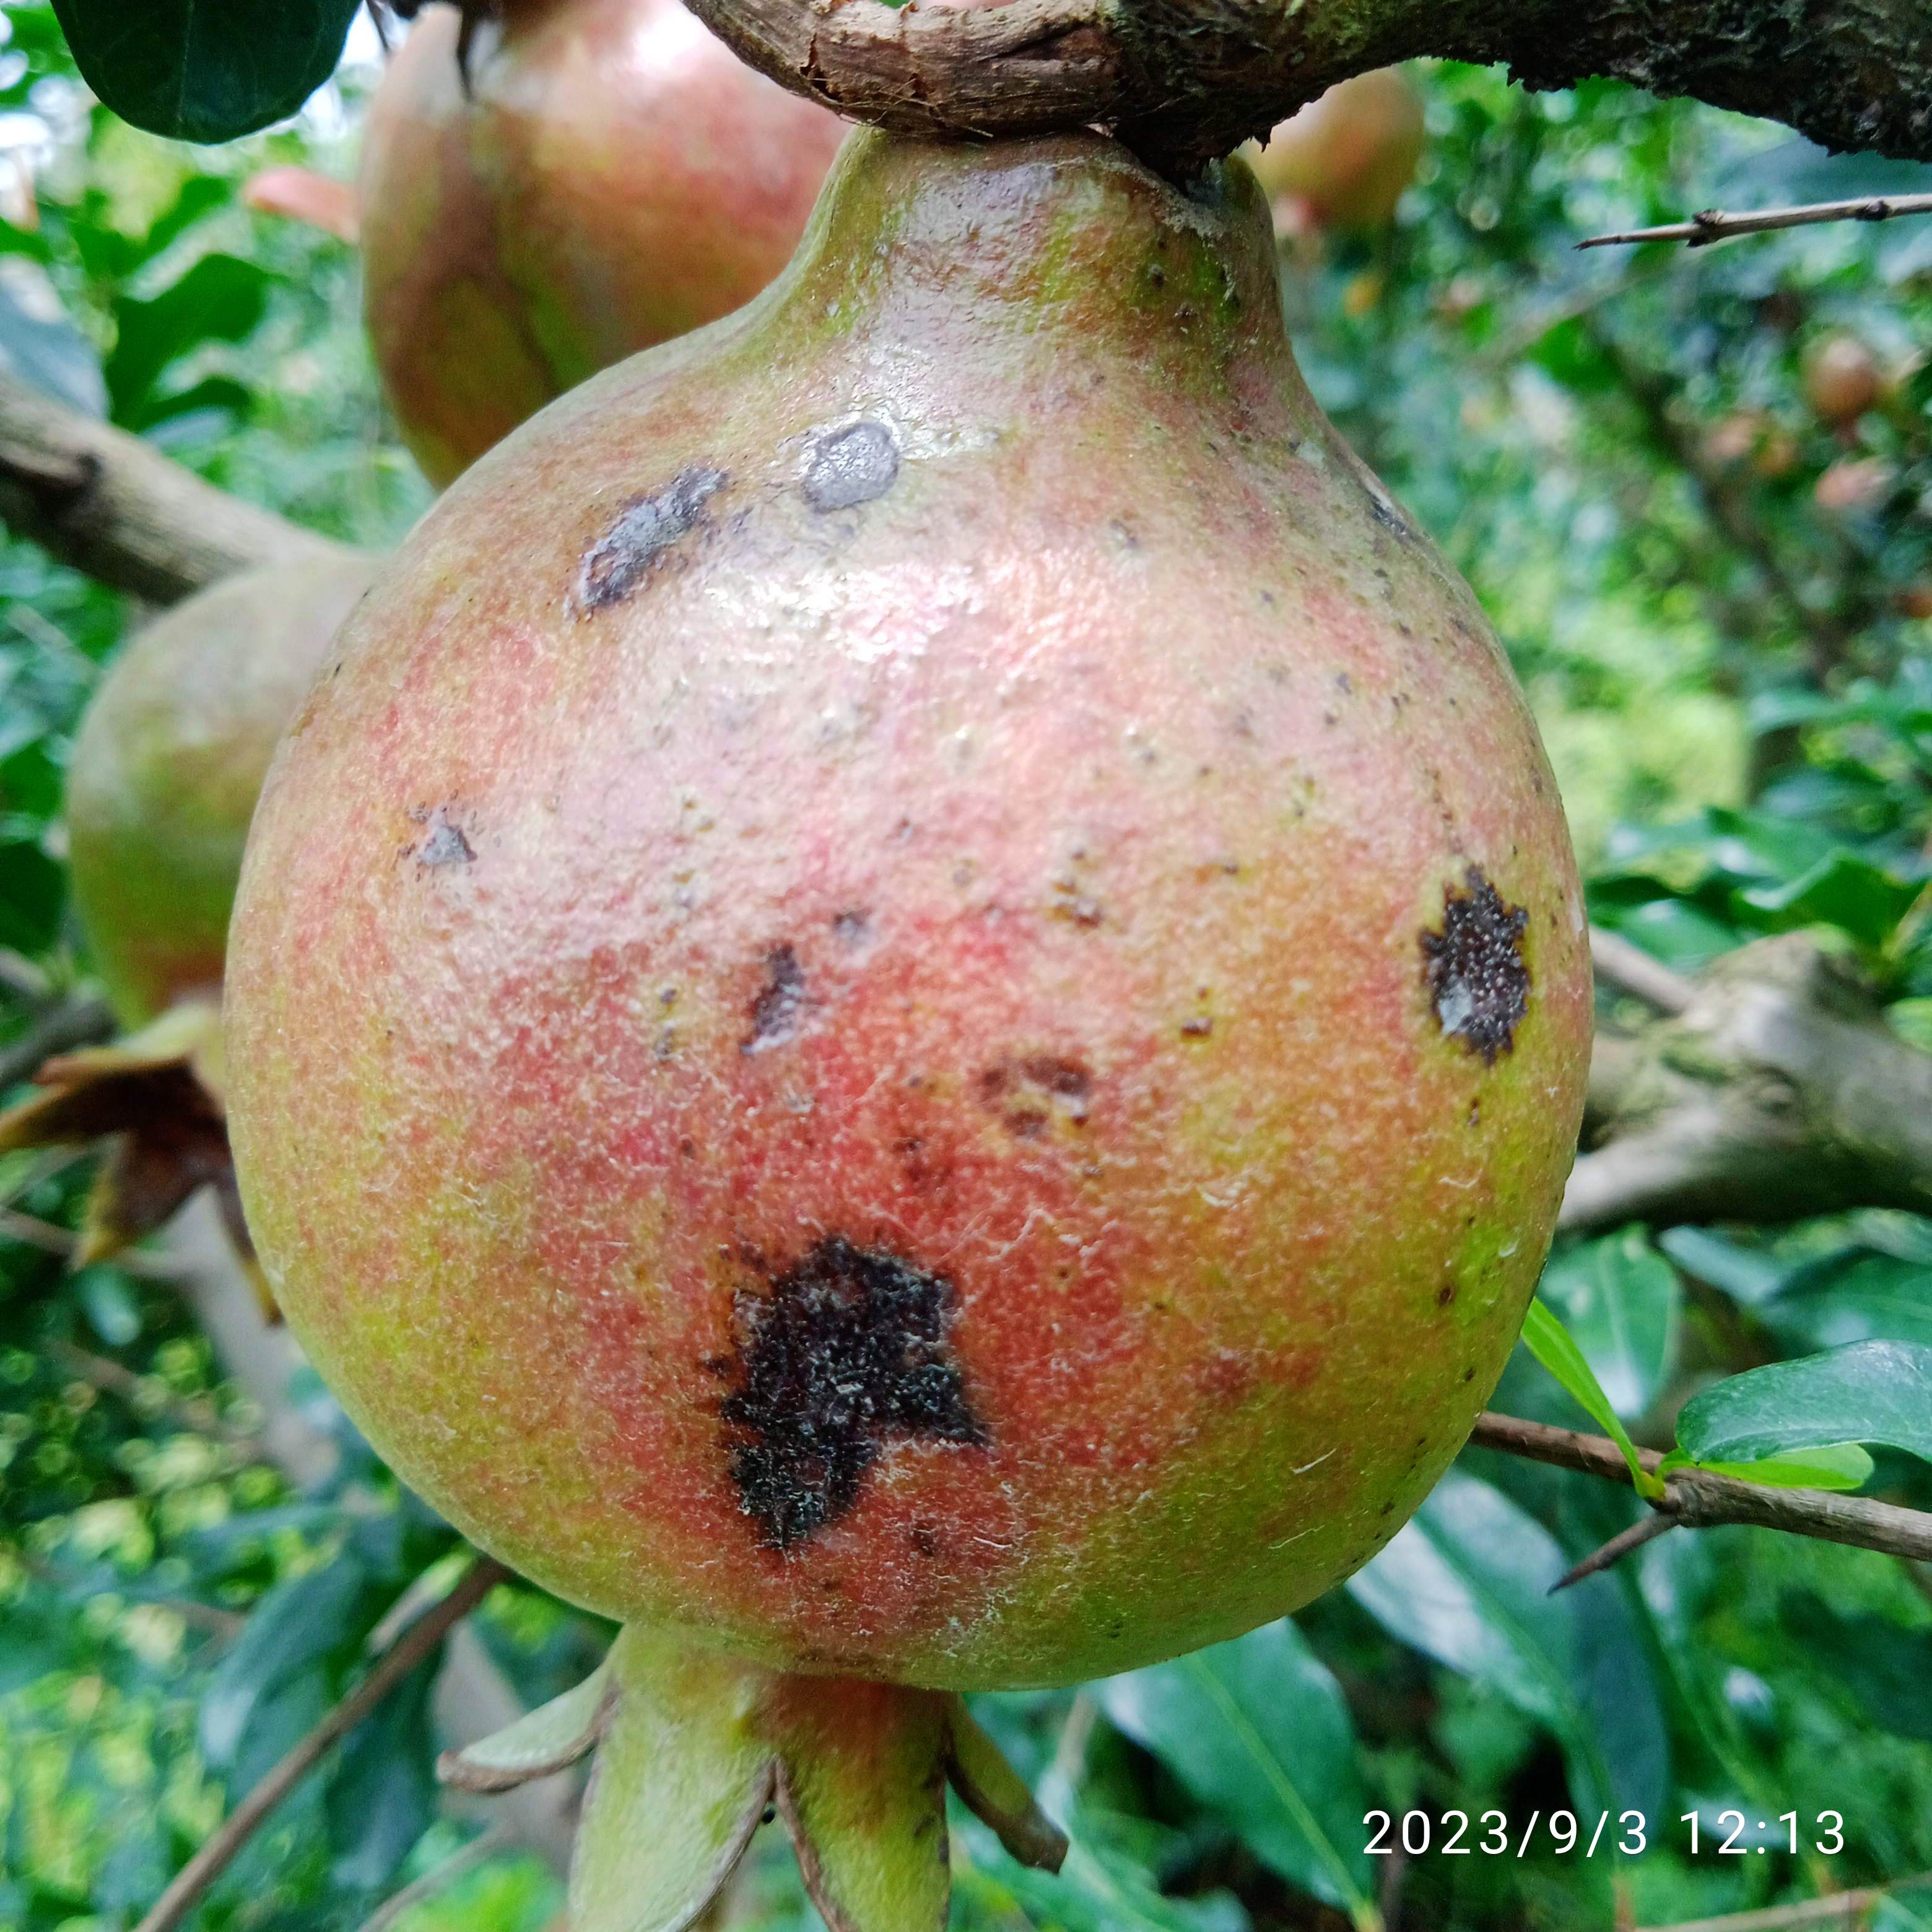
Label: Anthracnose